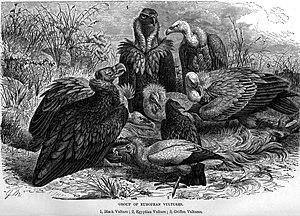
Le Vautour moine est une espèce de rapaces diurnes charognards appartenant à la famille des Accipitridae.